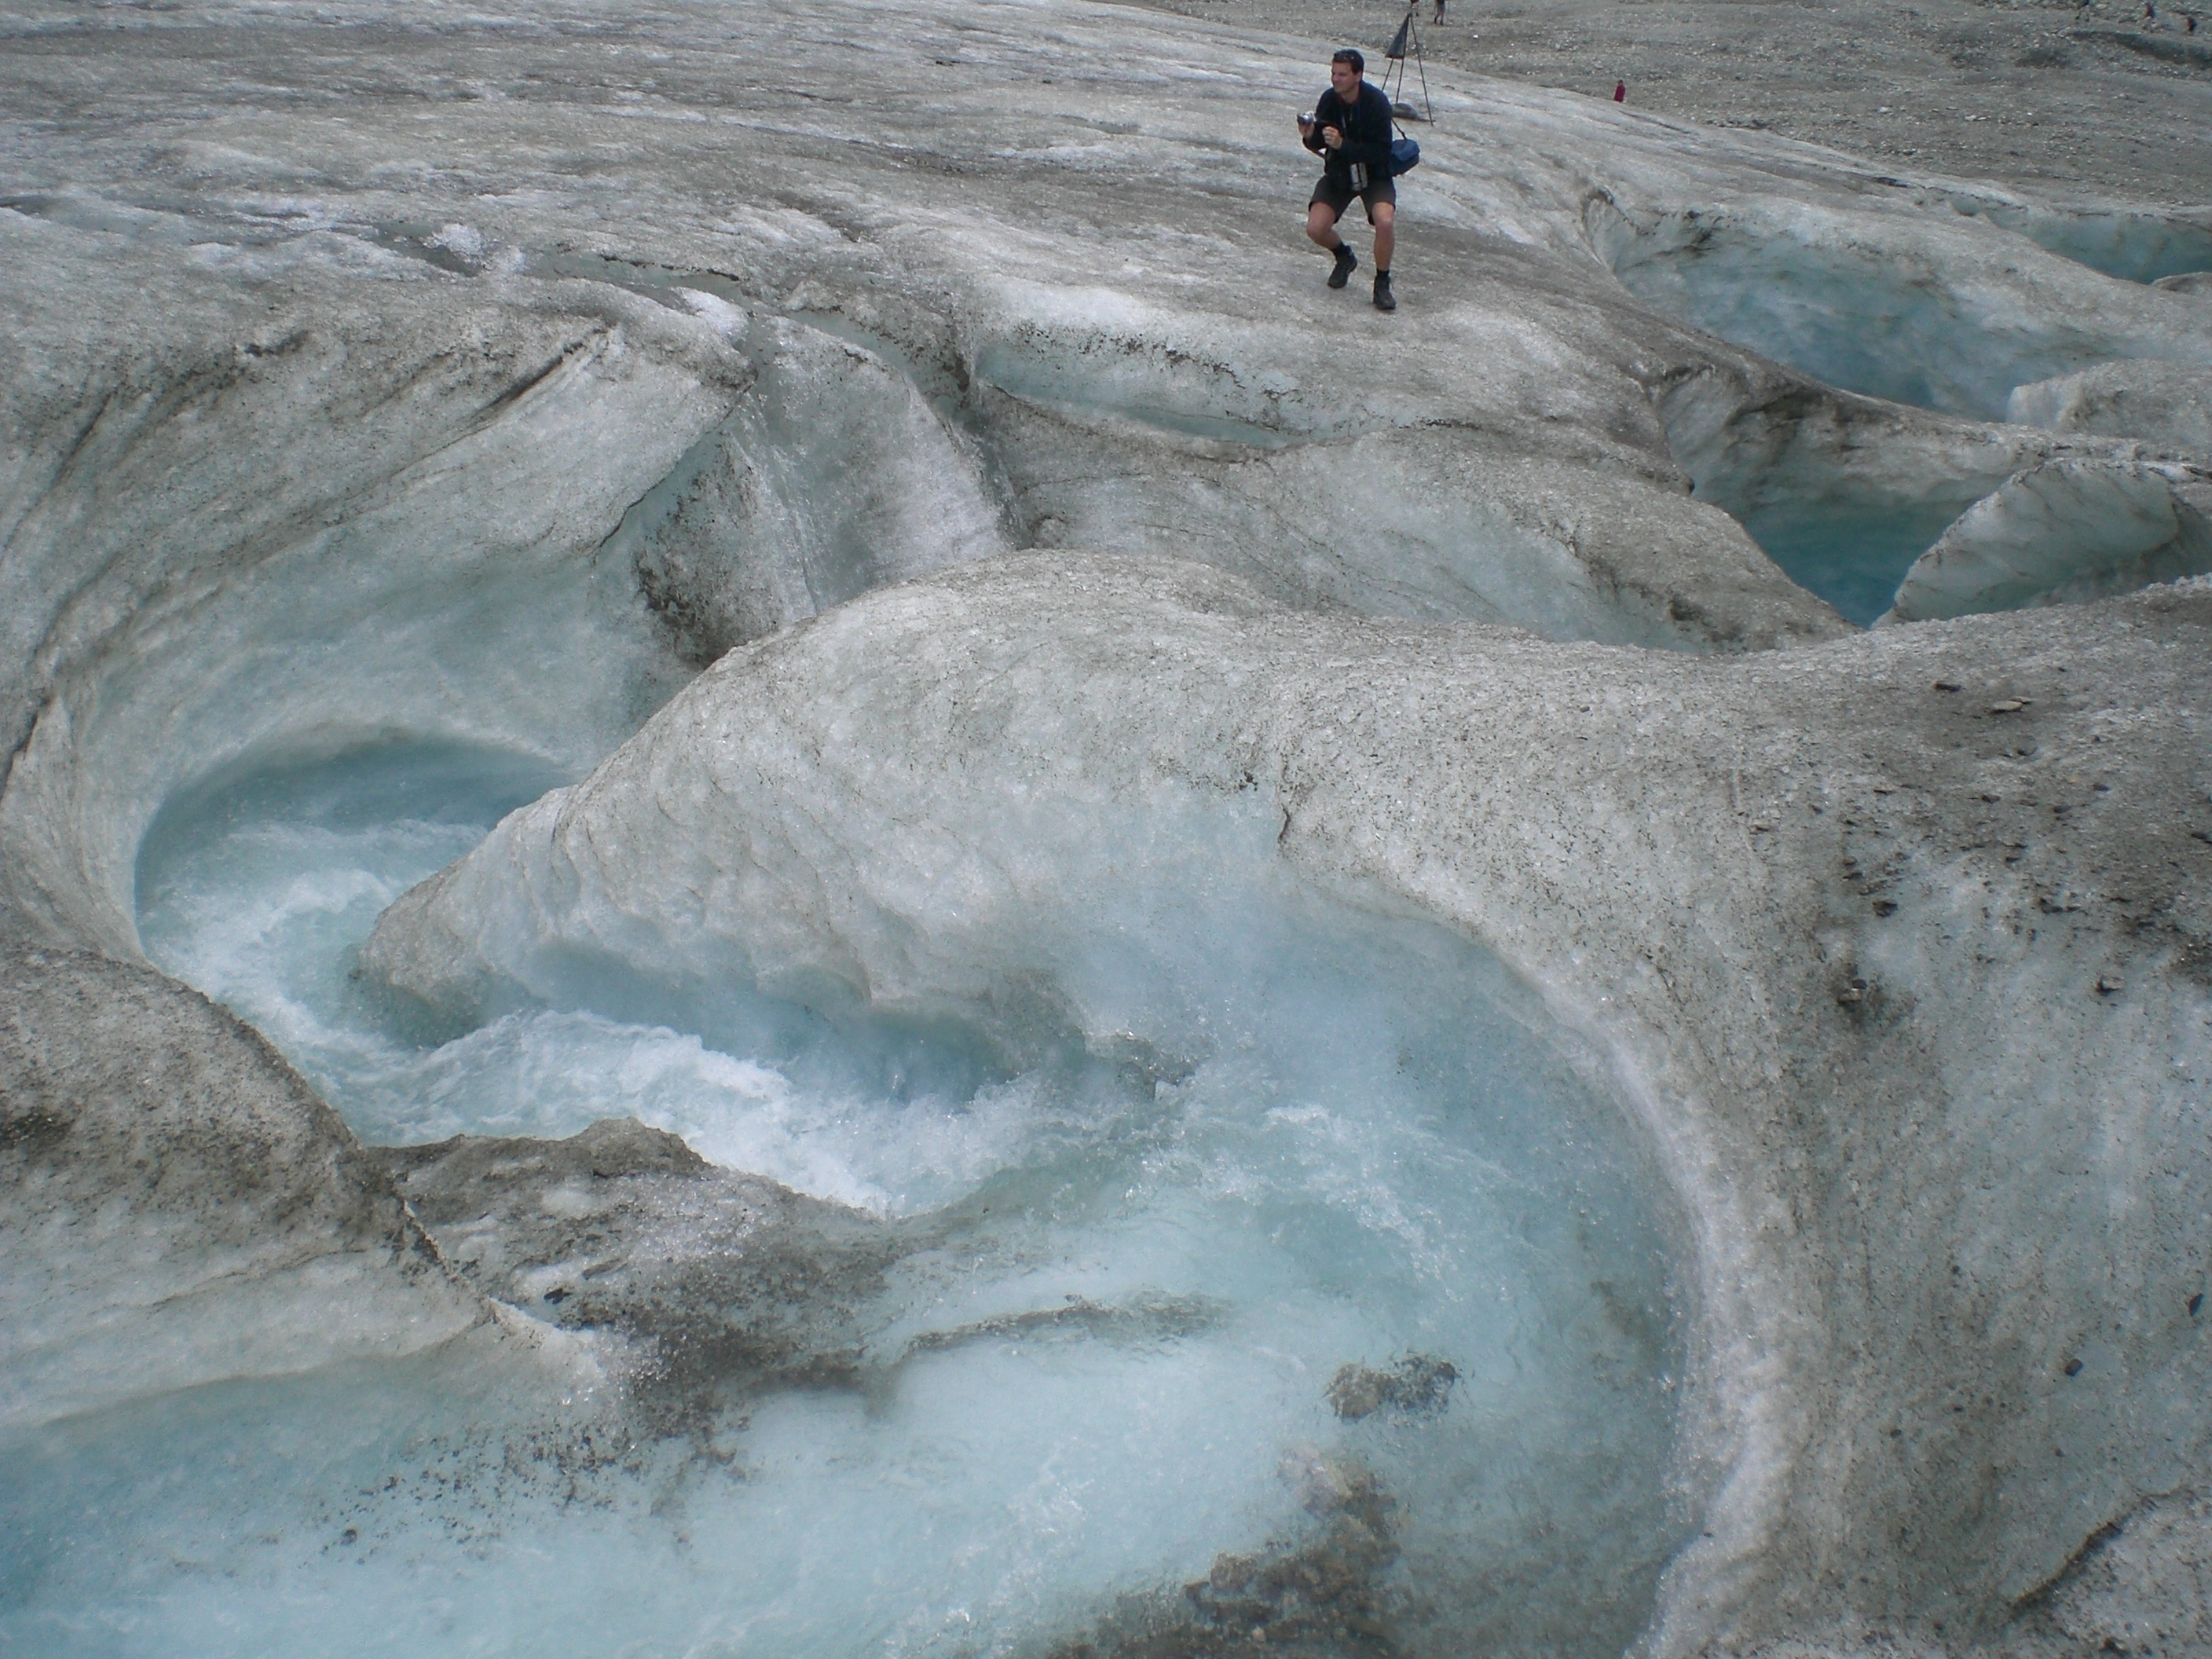
sea, waterfall, cold, wave, ice, glacier, rapid, blue, geology, landform, pasterze glacier, iced water, geographical feature, glacial landform, geological phenomenon, wind wave